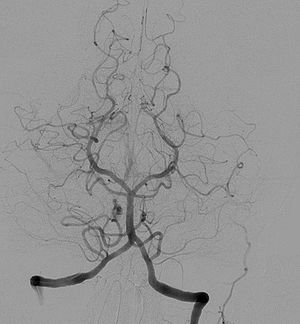
Angiografi
Angiografi af blodårerne i hjernen.
Angiografi eller arteriografi er en billediagnostisk teknik, der danner to- eller tre-dimensionelle billeder af en patients blodårer. Dette gøres især med computertomografi, men MR-scanning kan også anvendes, hvilket i så fald kaldes MR-angiografi.